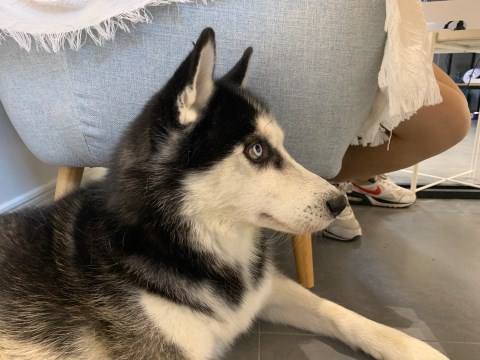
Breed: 1160-n000003-Siberian_husky